Vibrator (sex toy)

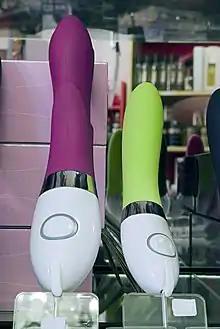
Two vibrators in a sex shop

A vibrator, sometimes described as a massager, is a sex toy that is used on the body to produce pleasurable sexual stimulation. There are many different shapes and models of vibrators. Most modern vibrators contain an electric-powered device which pulsates or throbs. Vibrators can be used for both solo play and partnered play by one or more people. Devices exist to be used by couples to stimulate the genitals of both partners. They can be applied to erogenous zones, such as the vulva, vagina, penis, scrotum, anus, or rectum for sexual stimulation, for the release of sexual frustration and to achieve orgasm. Vibrators may be recommended by sex therapists for women who have difficulty reaching orgasm through masturbation or intercourse.